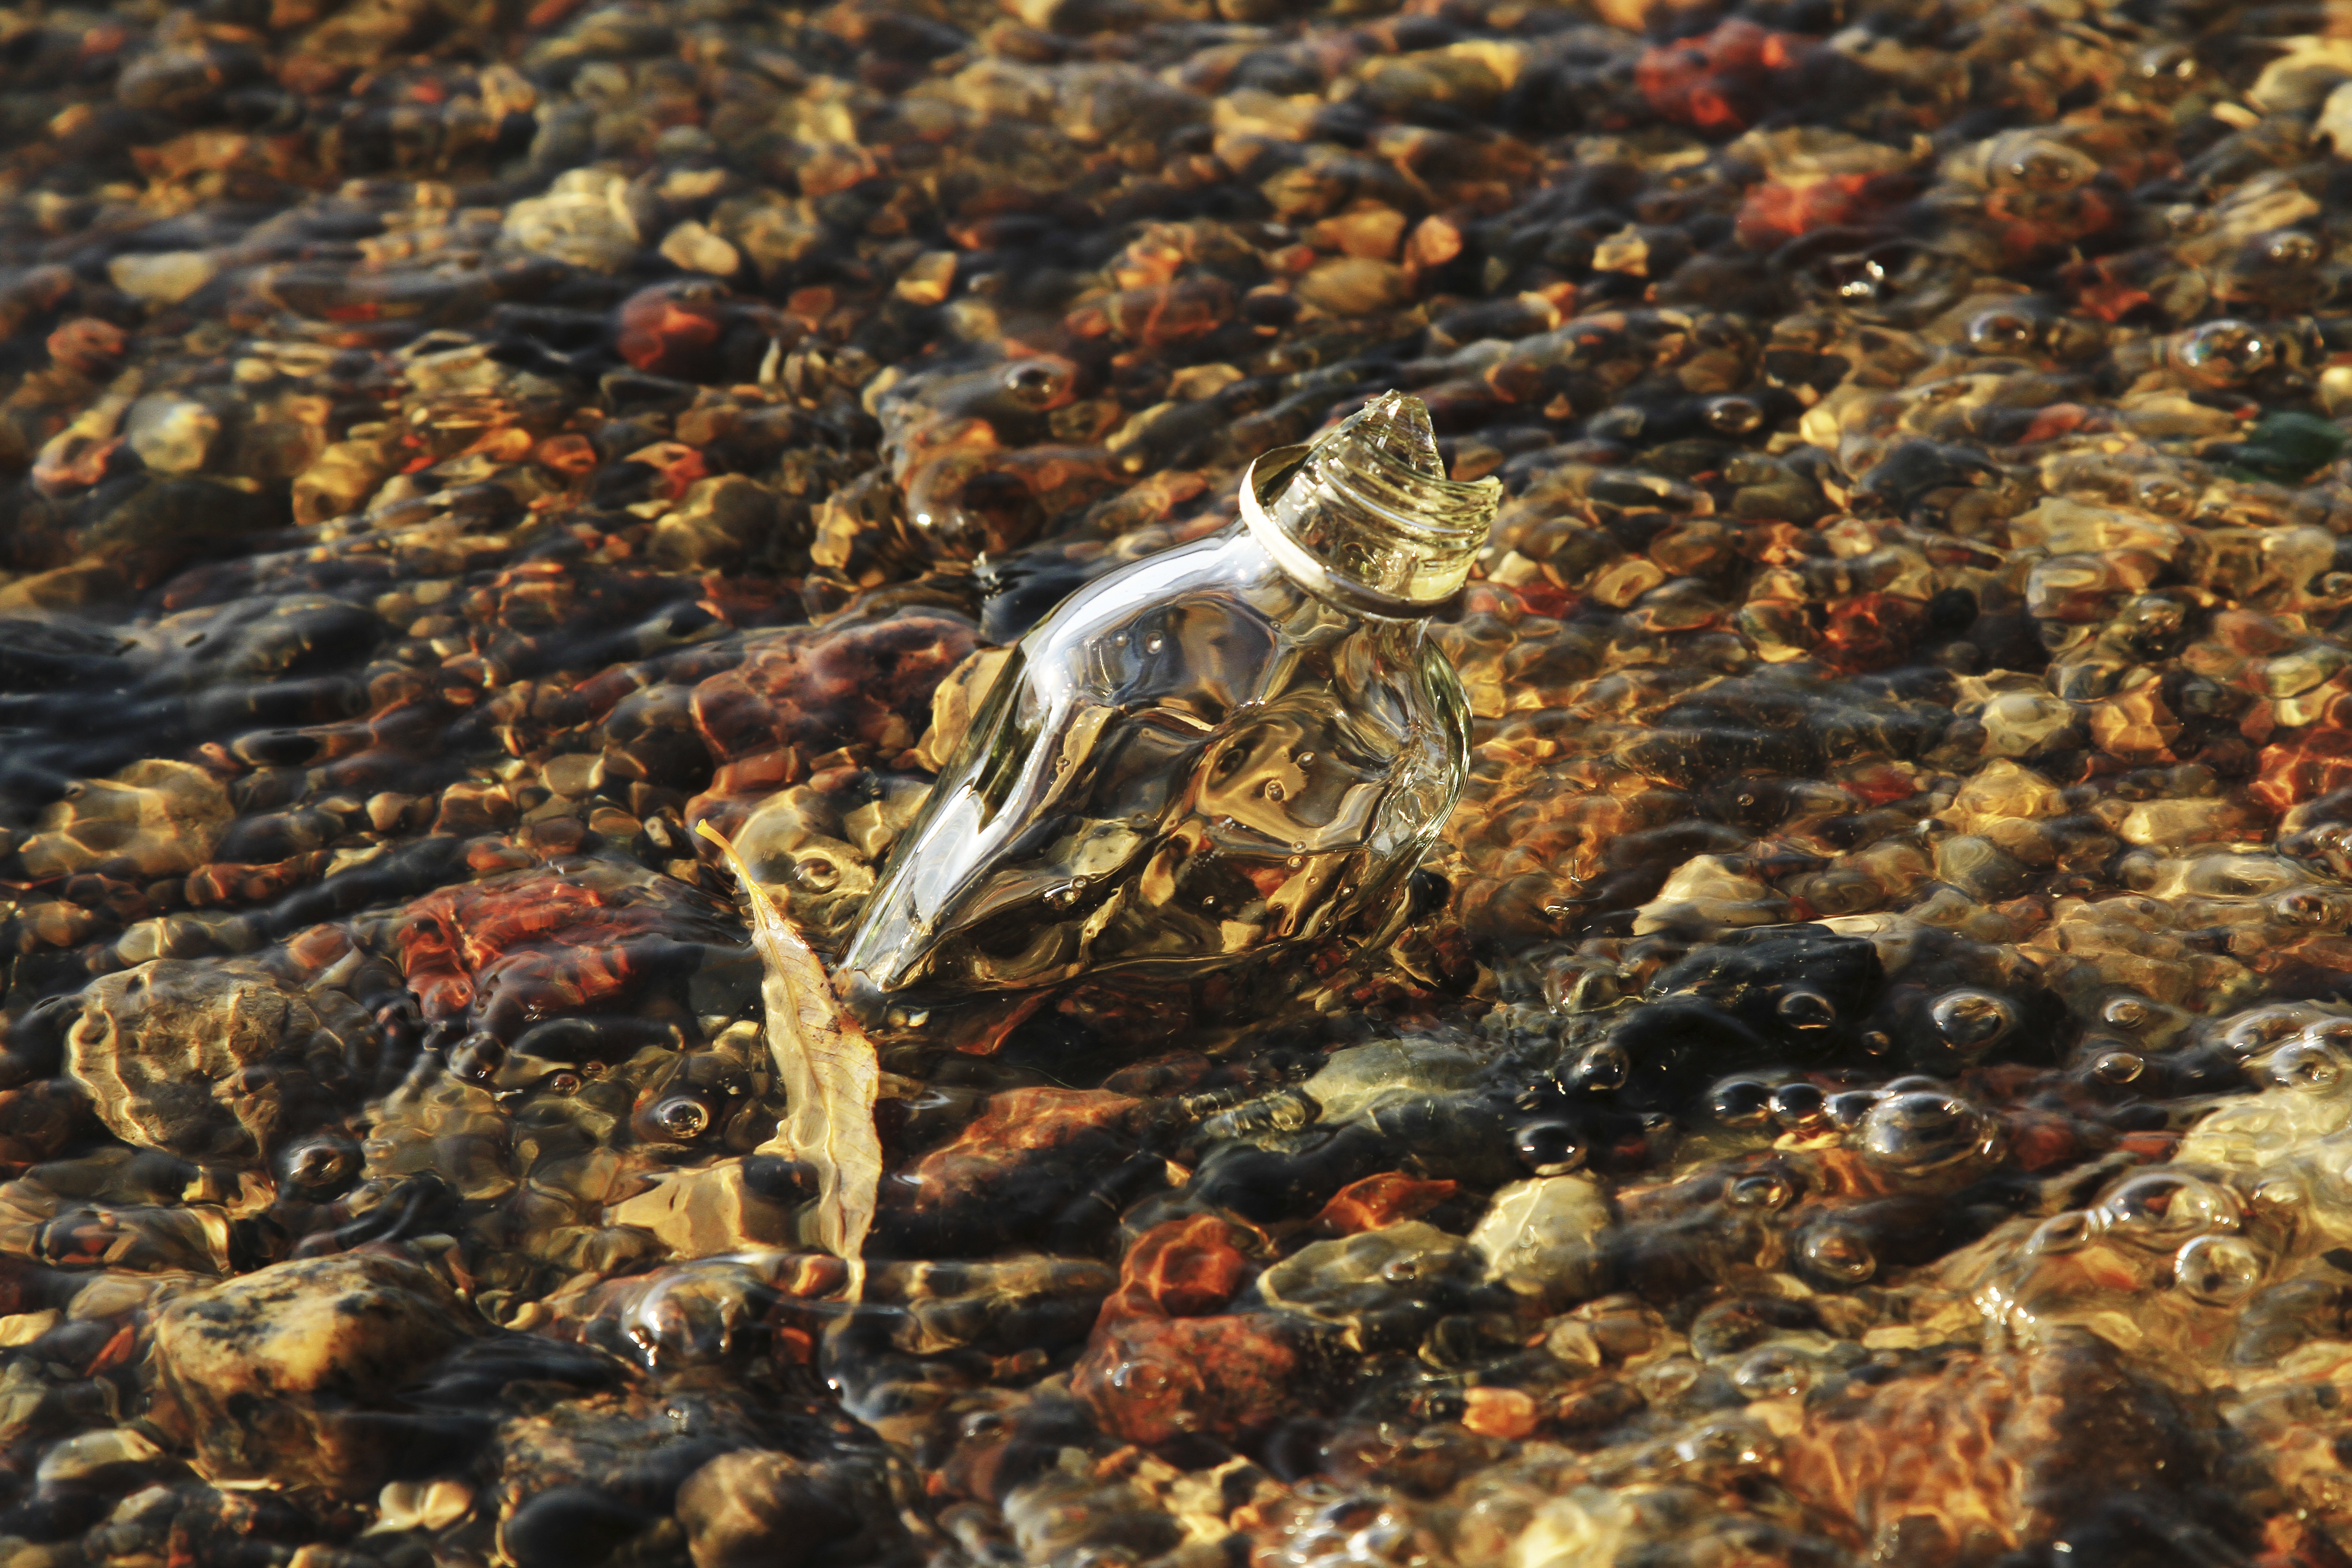
water, rock, leaf, flower, food, autumn, seafood, bottle, invertebrate, broken glass, the stones